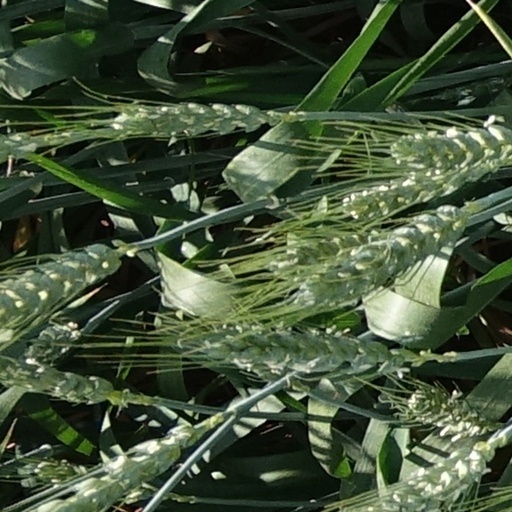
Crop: wheat